Kavya's Diary

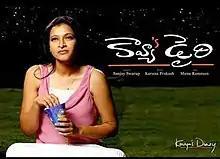
Movie Poster of Kavya's Diary.

Kavya's Diary is a Telugu film was released in 2009. Directed by V.K.Prakash, the film stars Manjula Ghattamaneni, Charmy Kaur, Shashank, Indrajith, Satyam Rajesh and Leena. The film was made with a small budget of Rs. 4 Crores. The movie is heavily inspired by the 1992 Hollywood thriller "The Hand That Rocks the Cradle".